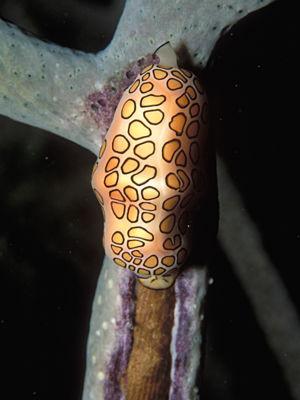
Cyphoma est un genre de mollusques gastéropodes de la famille des Ovulidae.
Cyphoma gibbosum, communément nommé Monnaie caraïbe à ocelles ou Langue de flamant, est une espèce de mollusque gastéropode de la famille des Ovulidae.